Imperial Route of the Community of Madrid

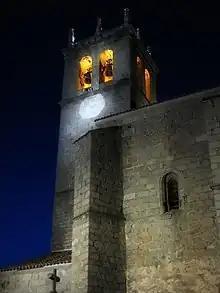
Night view of the church of the Asunción de Nuestra Señora, in Robledo de Chavela

The Torreón de Fuentelámparas, located in Robledo de Chavela, probably dates from the 14th century. Little is known about its origin, although it is assumed that it was used to watch over pasture lands.